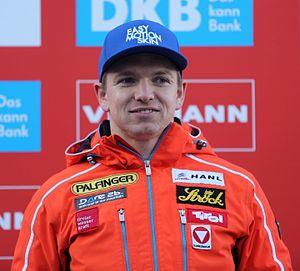
Wolfgang Kindl, né le 18 avril 1988 à Innsbruck, est un lugeur autrichien en activité.